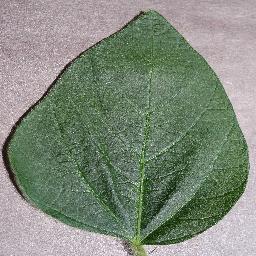
Label: Soybean___healthy